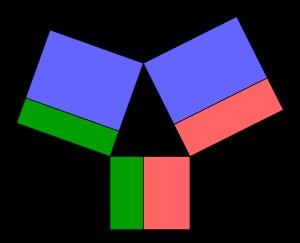
En mathématiques, la loi des cosinus est un théorème de géométrie couramment utilisé en trigonométrie, qui relie dans un triangle la longueur d'un côté à celles des deux autres et au cosinus de l'angle formé par ces deux côtés. Cette loi s'exprime de façon analogue en géométrie plane, sphérique ou hyperbolique.